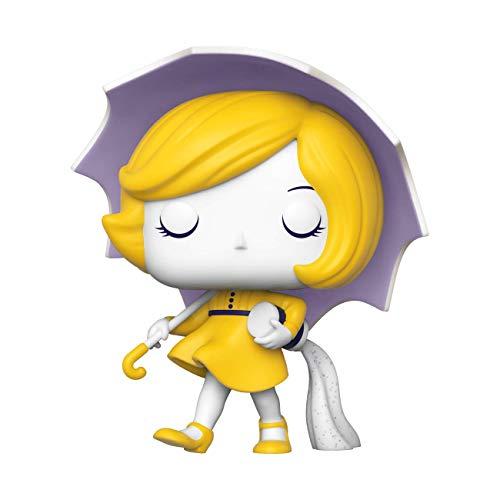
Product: Funko Pop! Ad Icons: Morton - Salt Girl
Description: From Morton, Salt Girl, as a stylized POP vinyl from Funko.
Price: $10.99
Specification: ProductDimensions:2.5x2.5x3.8inches|ItemWeight:3.84ounces|ShippingWeight:4ounces(Viewshippingratesandpolicies)|ASIN:B082QHKW3Y|Itemmodelnumber:45249|Manufacturerrecommendedage:6yearsandup